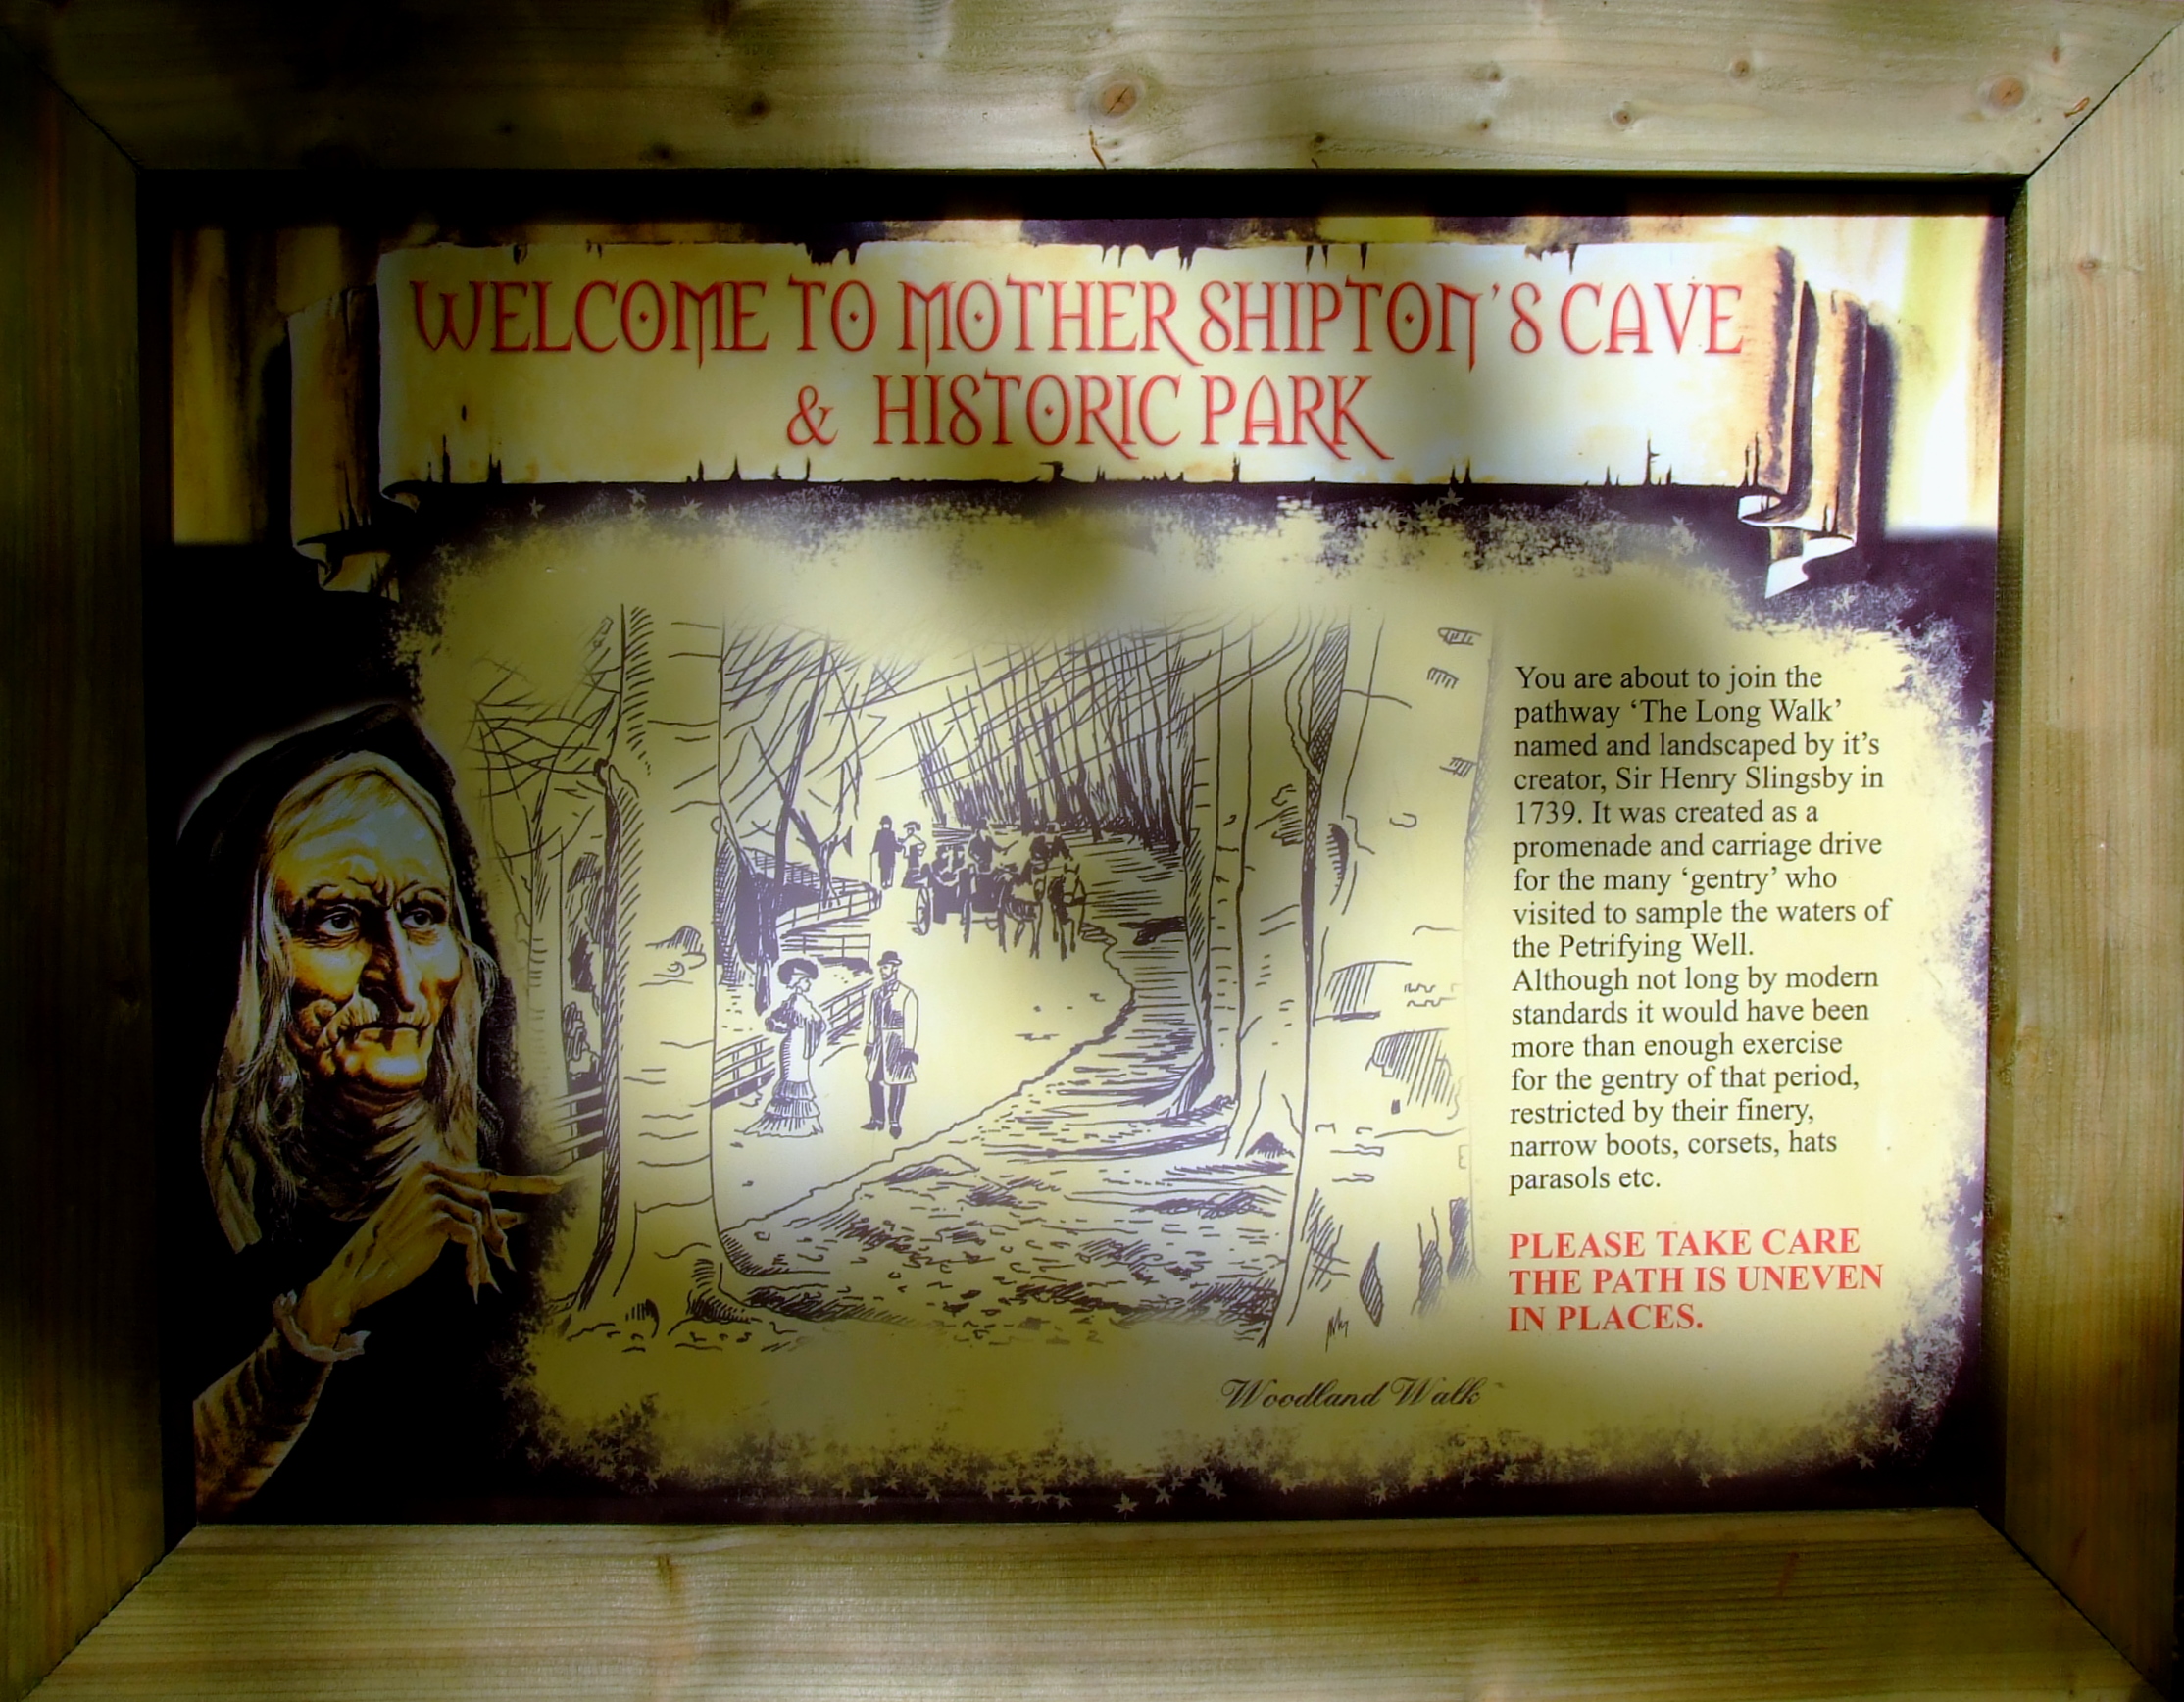
wall, art, shape